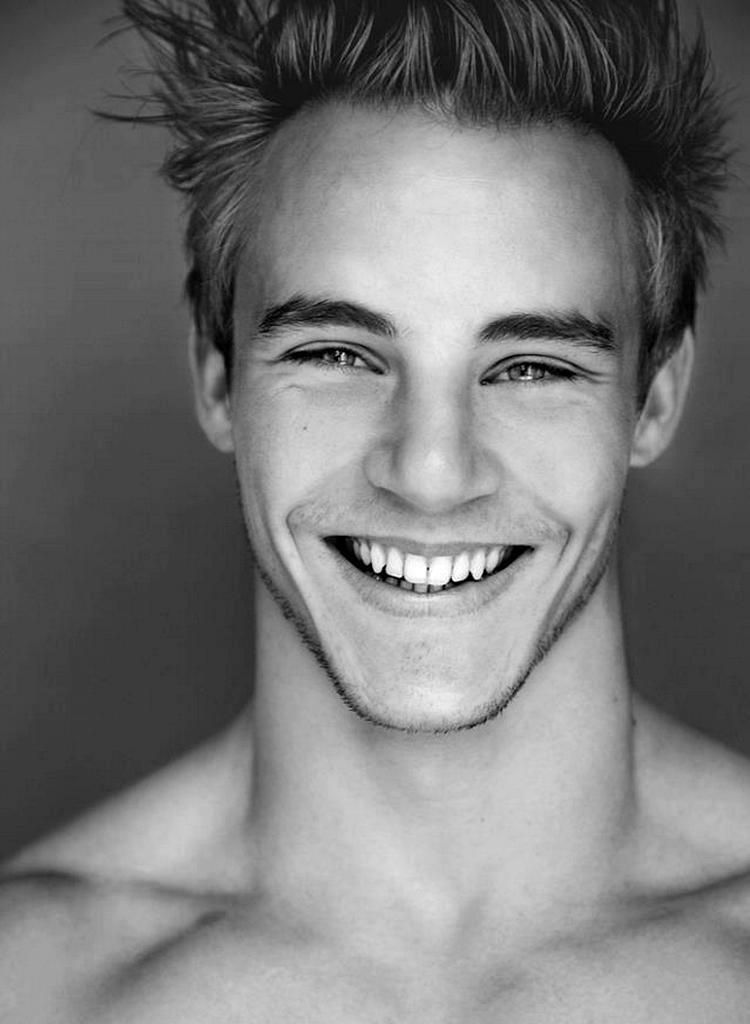
Portrait style: Real Portrait